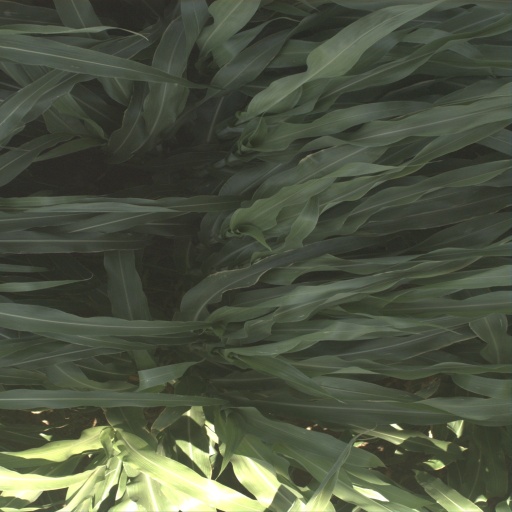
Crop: sorghum